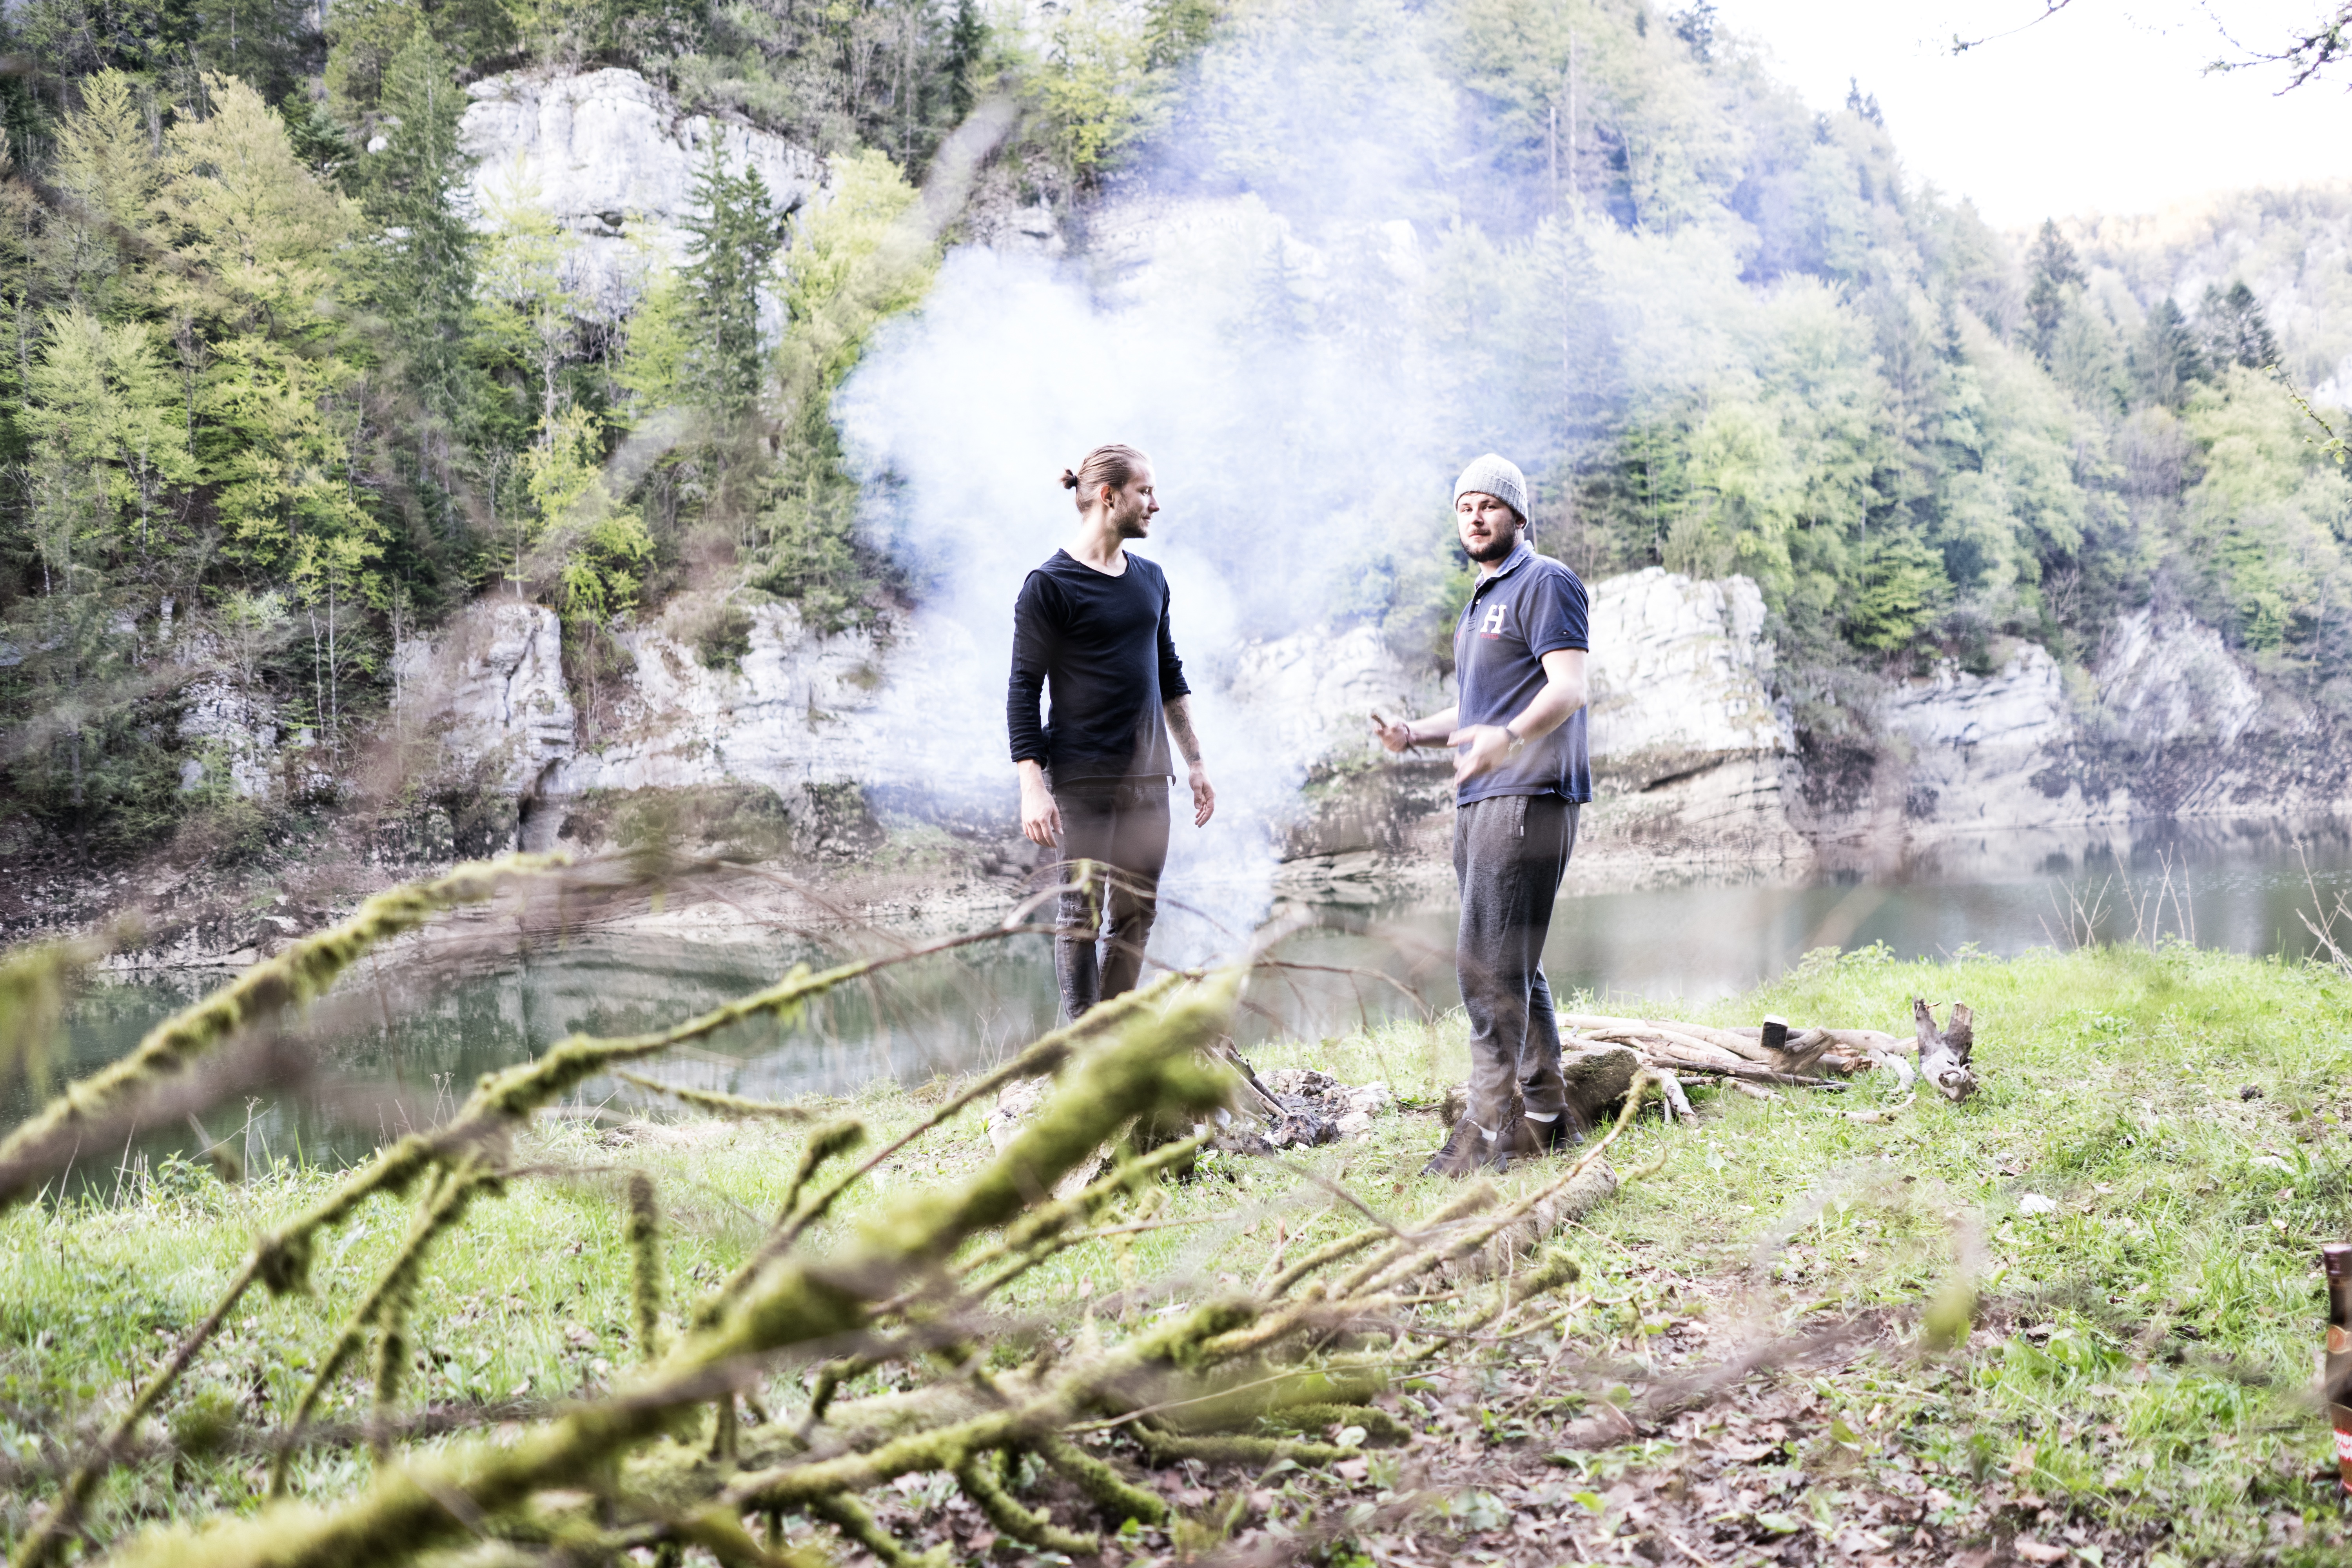
forest, wilderness, walking, trail, adventure, geological phenomenon